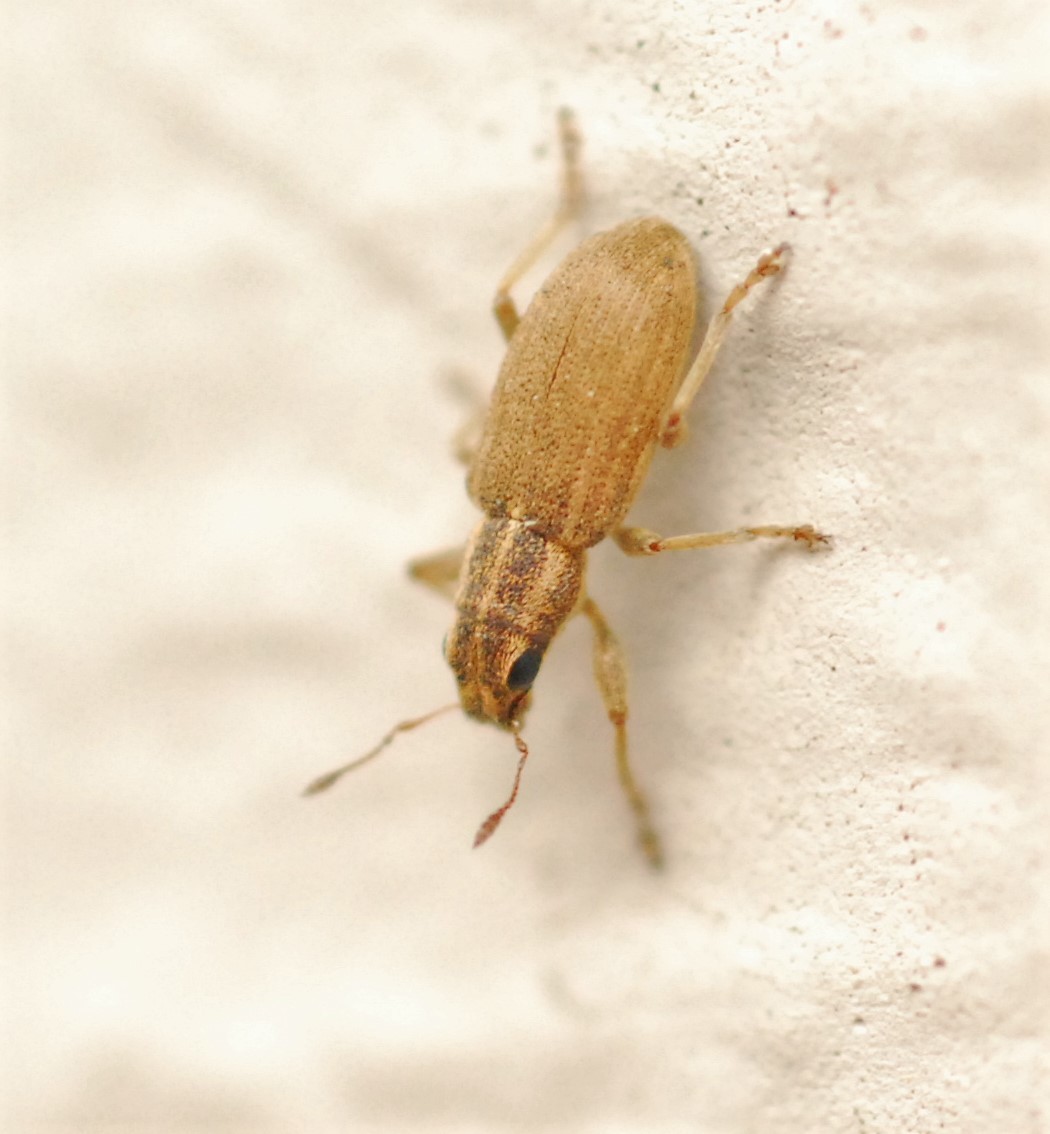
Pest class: pea_leaf_weevil